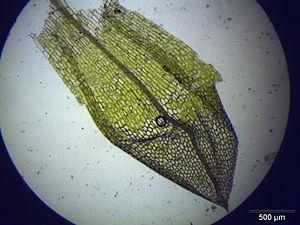
Funaria hygrometrica, la funaire hygromètre, est une espèce de mousse, parmi les plus communes en zone tempérée. C'est une plante de la famille des Funariaceae, qui réagit rapidement à l'humidité ambiante et à la pluie, d'où ses surnoms anglais.